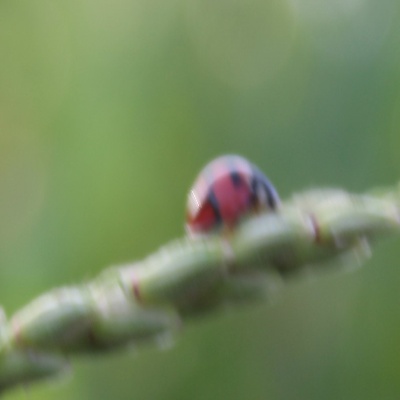
Crop: Maize
Condition: leaf beetle